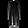
Label: Dress